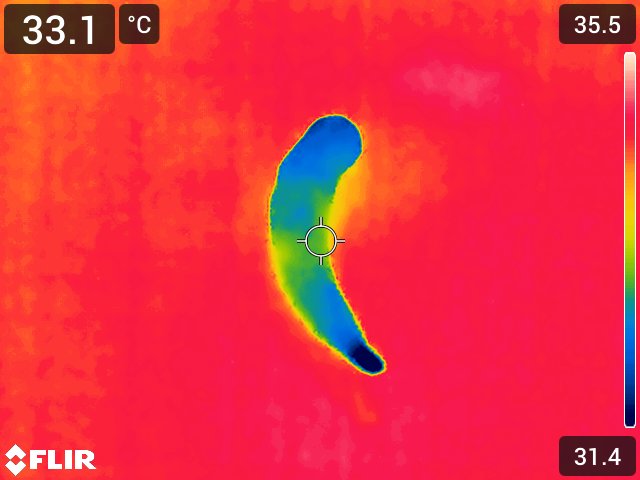
Maturity: adequate_matured